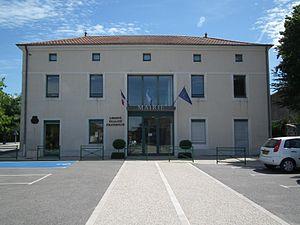
Mairie de Montoison - Drôme - France
Montoison est une commune française située entre Valence et Crest dans le département de la Drôme, en région Auvergne-Rhône-Alpes.